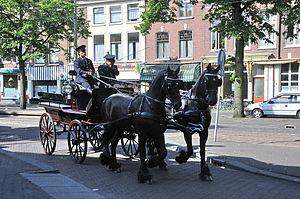
Le Frison est une race de chevaux de selle et de trait originaire de la Frise, province des Pays-Bas dont il tire son nom. Il porte toujours une robe noire, d'où son surnom, « la perle noire ». Ce cheval de prestige très ancien connaît une histoire mouvementée, monture de guerre puis cheval de course de trot, il est menacé de disparition en raison de l'engouement pour le cheval de trait lourd à la fin du XIXᵉ siècle.